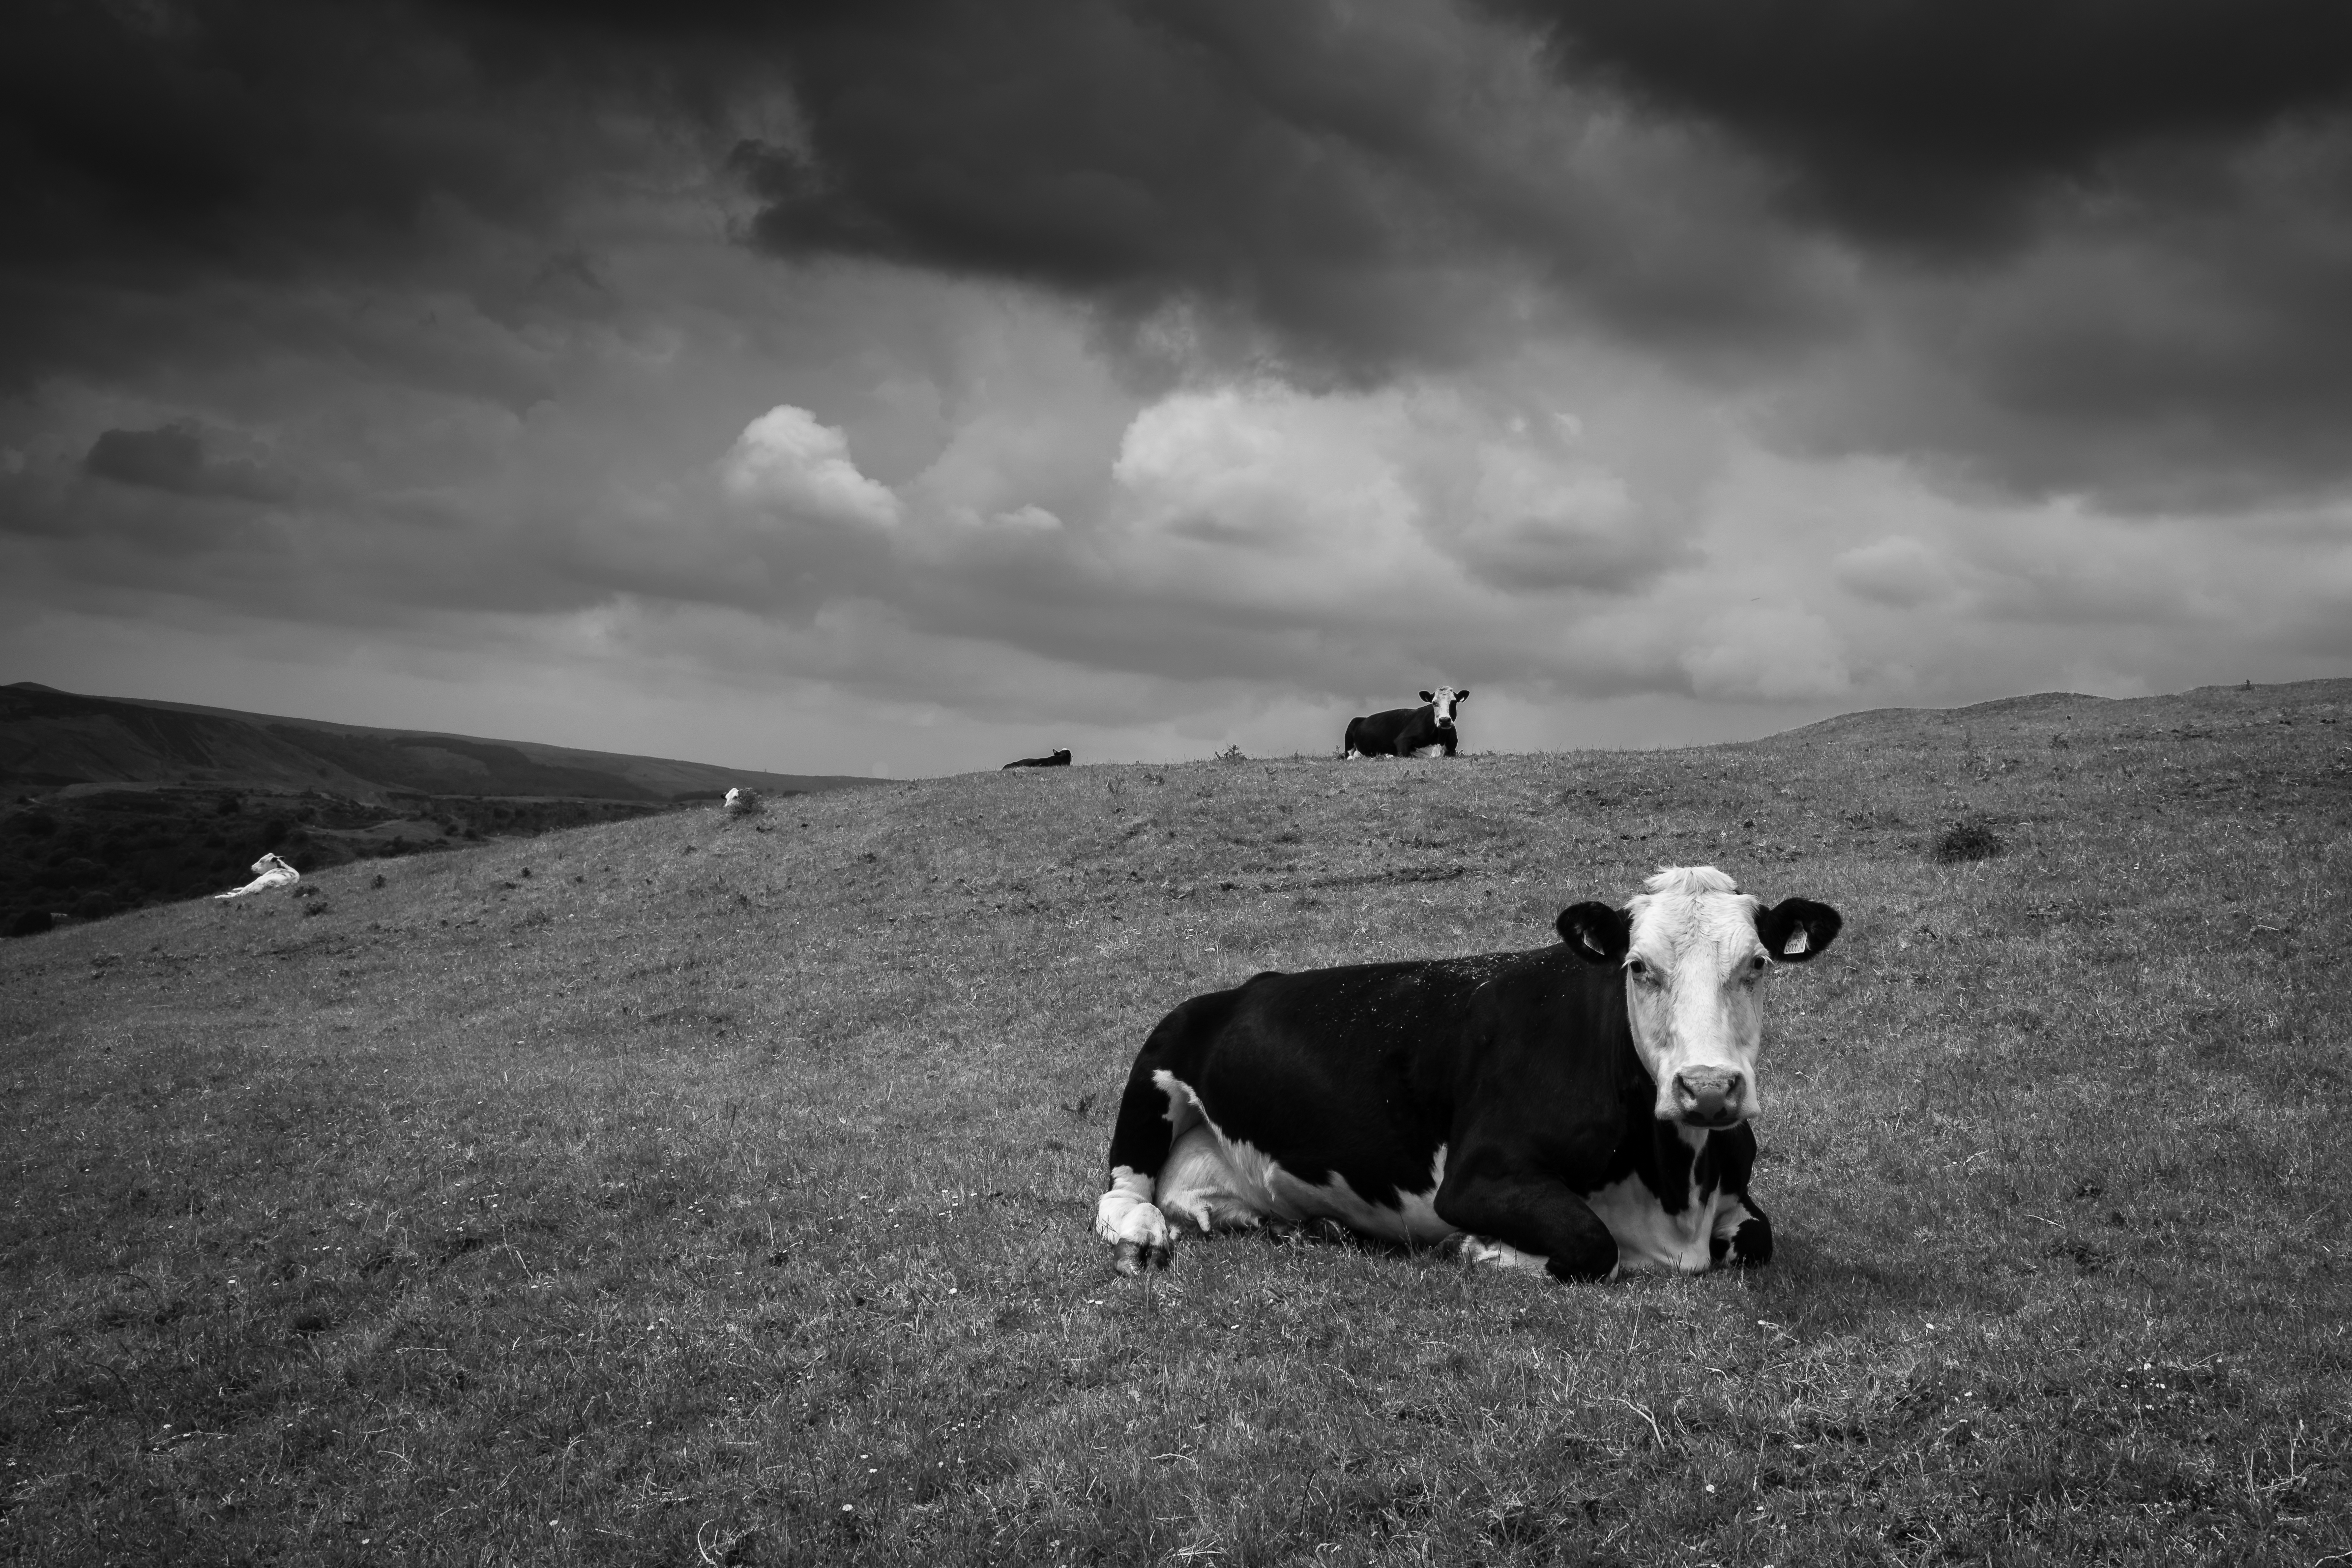
cloud, sky, natural landscape, black and white, style, working animal, dairy cow, landscape, grass, grassland, rural area, plain, grazing, meadow, horizon, agriculture, snout, human leg, livestock, plant, monochrome photography, field, monochrome, prairie, pasture, bovine, terrestrial animal, cumulus, hill, soil, meteorological phenomenon, darkness, ranch, road, cow goat family, tree, rock, wildlife, steppe, still life photography, farm, ocean, dairy, herd